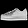
Label: Sneaker